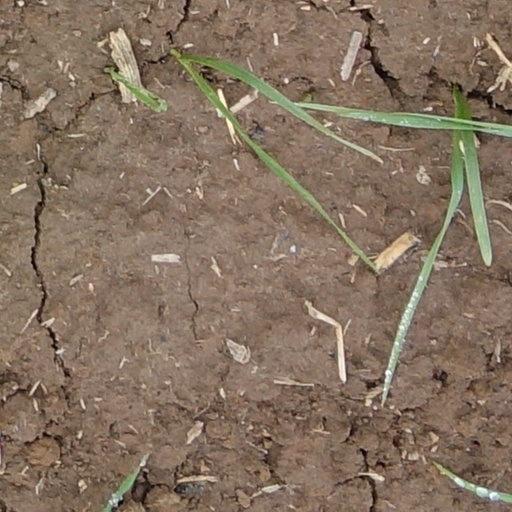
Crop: wheat